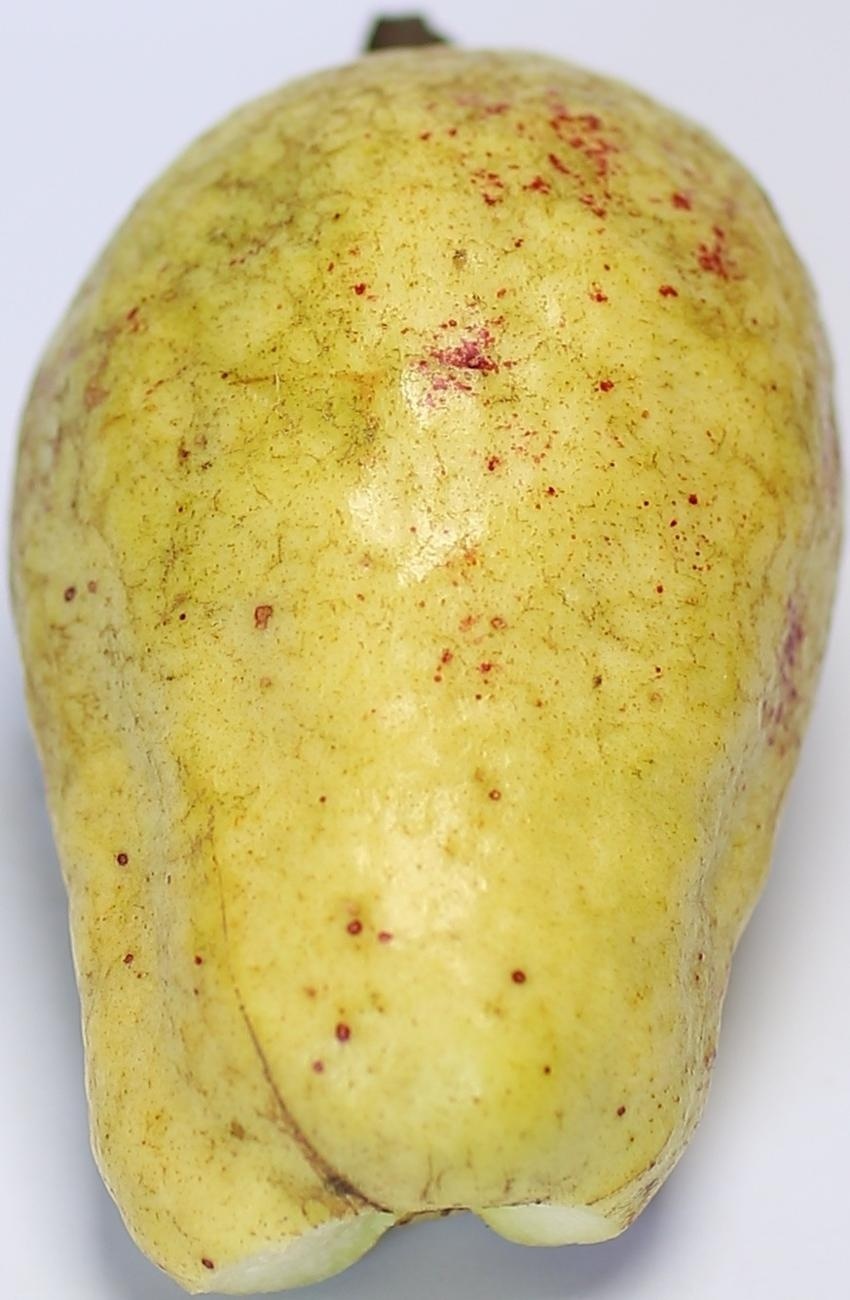
Maturity: ripe
Variety: thadhrami